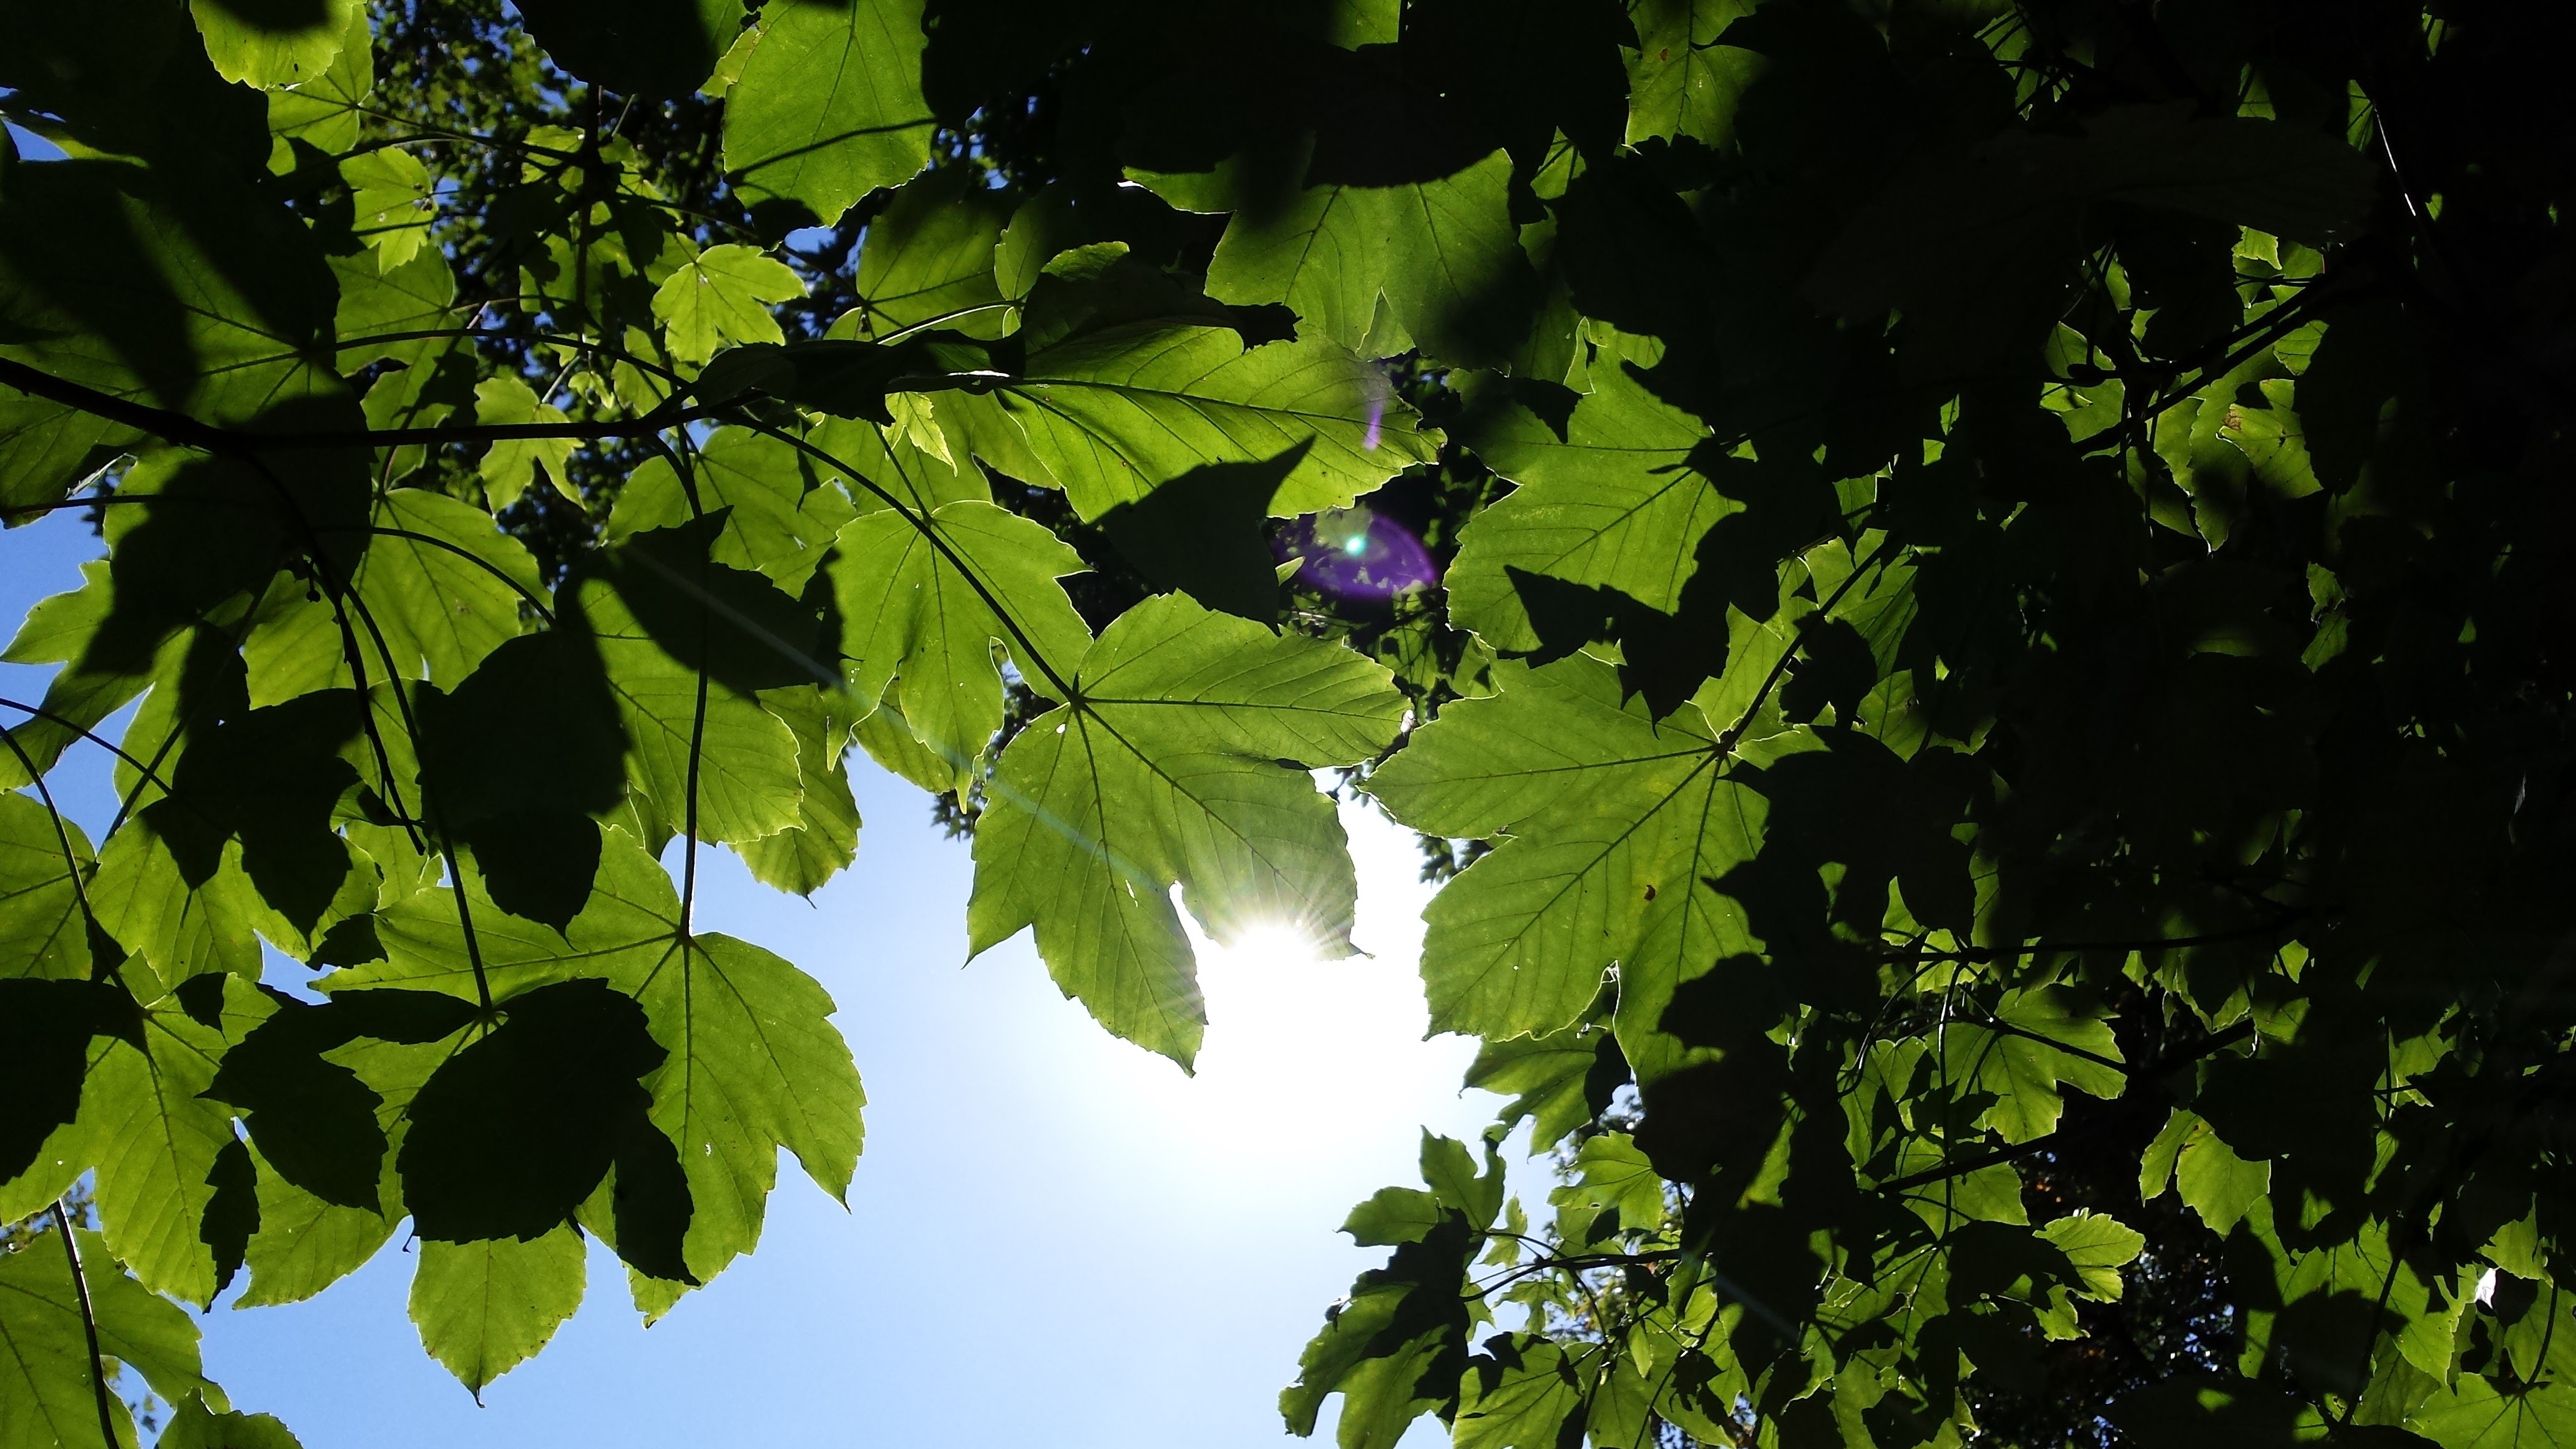
tree, nature, forest, branch, light, plant, sky, sun, sunlight, leaf, flower, green, produce, color, autumn, botany, blue, flora, maple, maple tree, farbenpracht, leaves, deciduous, flurry, flowering plant, woody plant, land plant